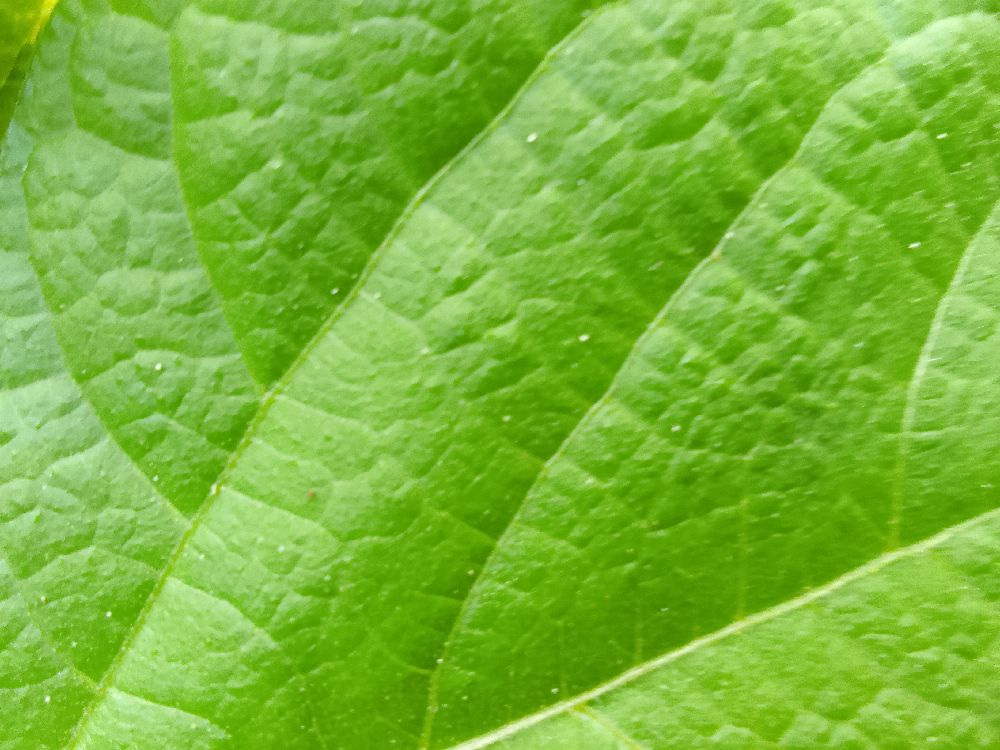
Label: healthy